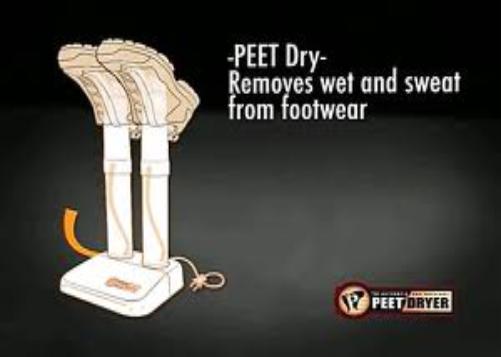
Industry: Necessities